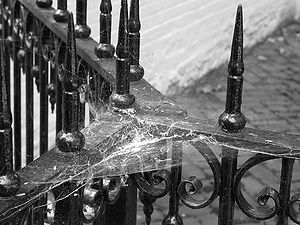
Spindelvæv / Typer af spind / Baldakinspind
baldakinspind på et hegn
Spindelvæv produceres af edderkopper. Disse har spindevorter på bagkroppen, og ud af dyser på spindevorterne kommer de silketråde, der danner spindelvæv.